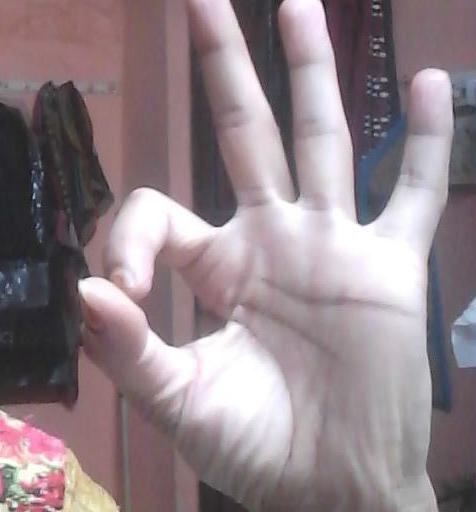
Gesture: ok